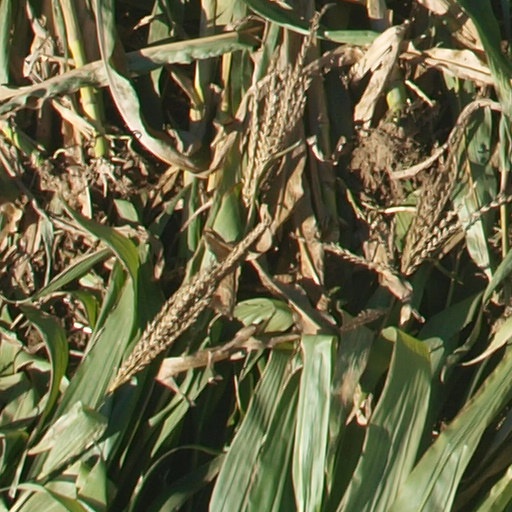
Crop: maize; corn